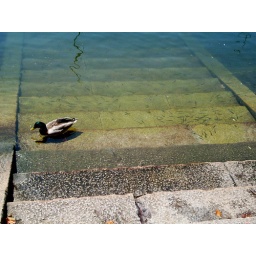
duck swimming over steps (and fish))